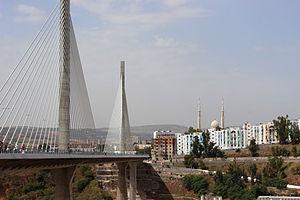
Cet article a pour objet de présenter une liste de ponts remarquables d'Algérie, tant par leurs caractéristiques dimensionnelles, que par leur intérêt architectural ou historique.